Zero Day (film)

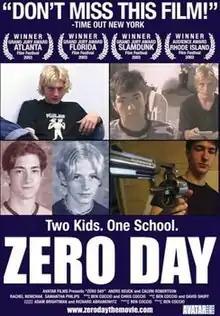
Promotional release poster

Zero Day is a 2003 American found footage drama film written and directed by Ben Coccio and starring Andre Keuck and Cal Robertson, revolving around a duo planning a school shooting through the perspective of a video filming camera.